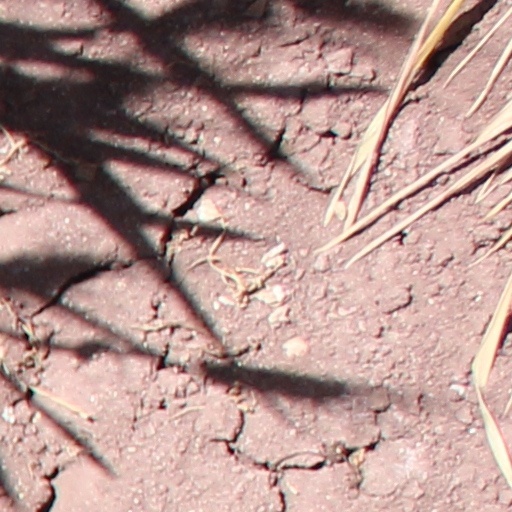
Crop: wheat